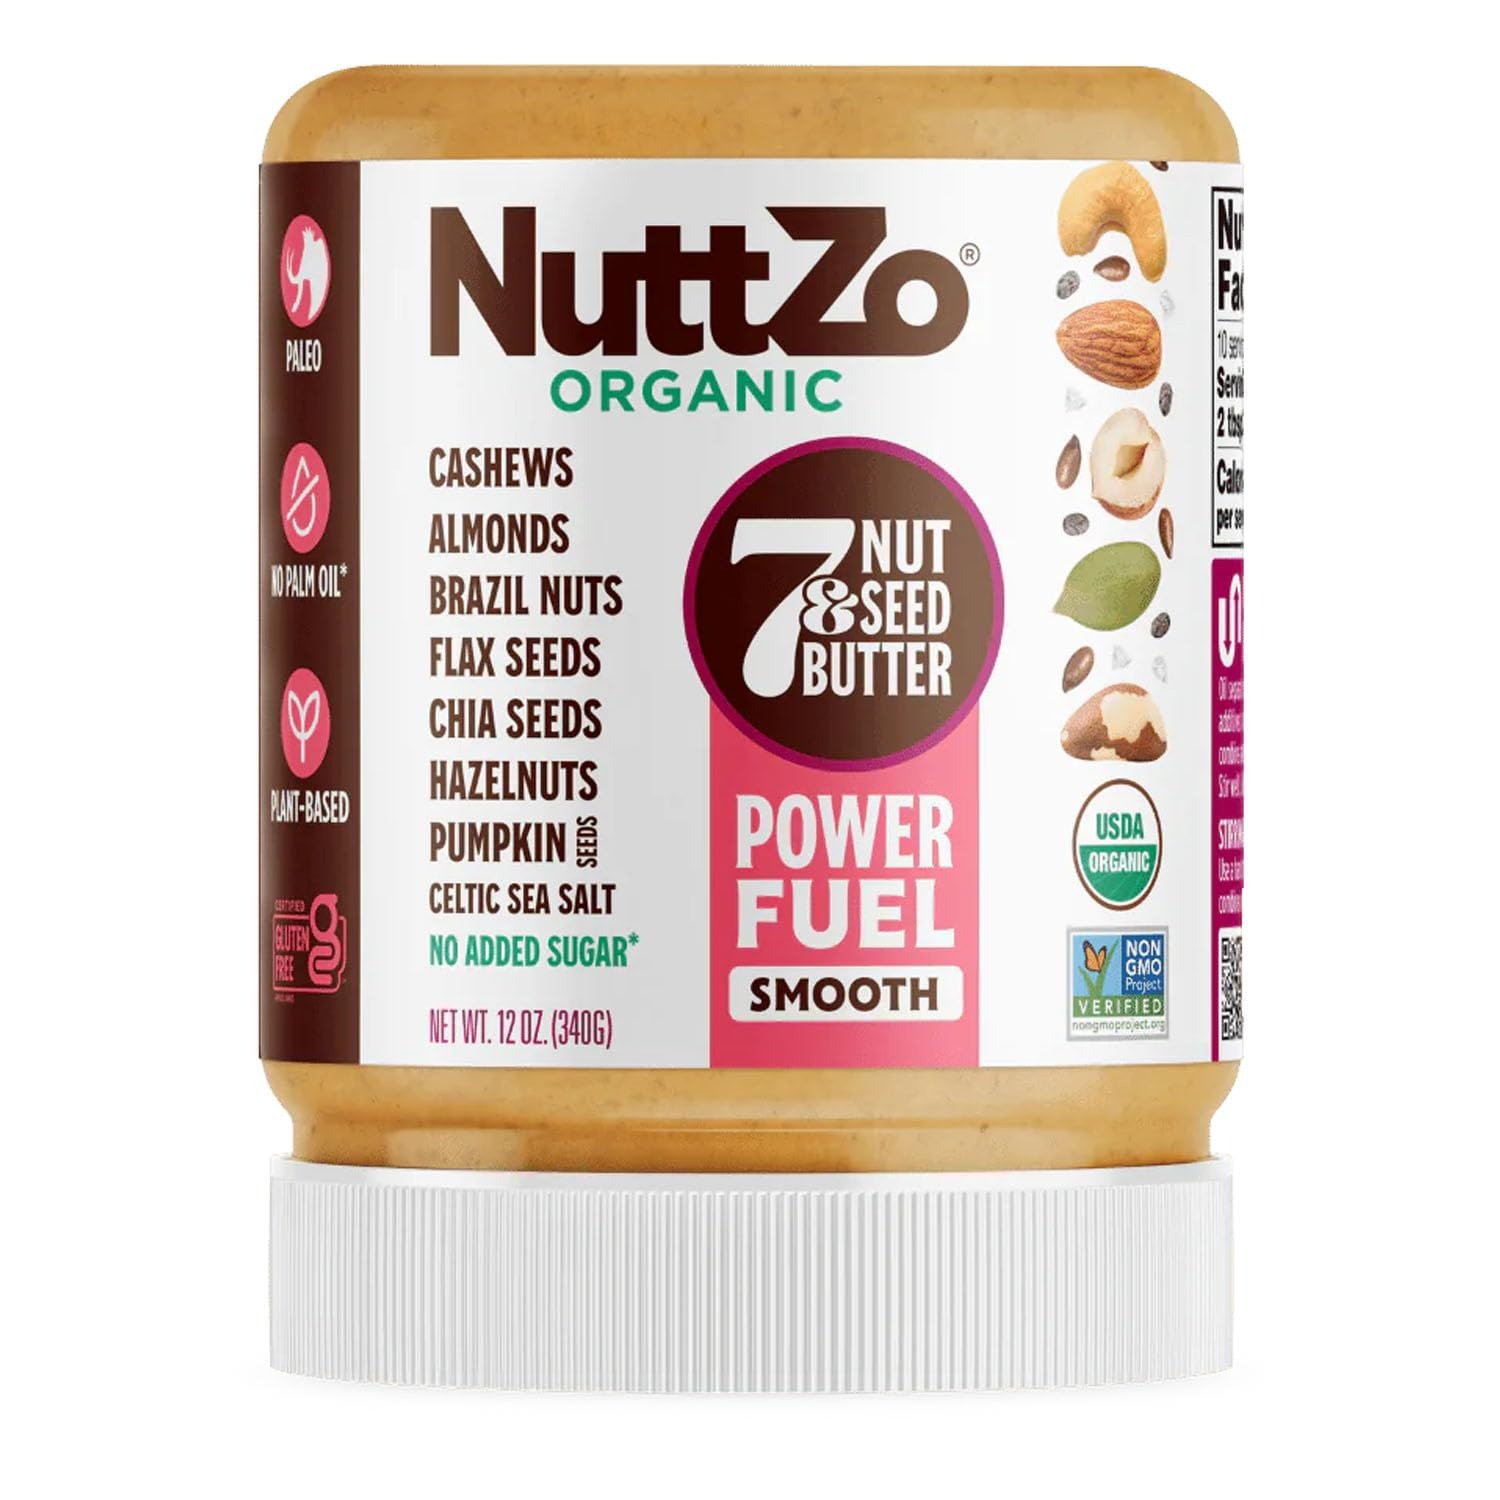
Item Name: Nuttzo, Organic, Power Fuel, 7 Nut & Seed Butter, Smooth, 12 oz (340 g)
Bullet Point 1: 7 Nuts & Seeds: NuttZo is the new way to enjoy the classic peanut butter you know and love; Enjoy the creamy rich flavor of cashews, almonds, brazil nuts, flax seeds, and more with a touch of Celtic sea salts; no added sugar, preservatives, or oil, upside down for easy stirring
Bullet Point 2: Multiple Uses: You can try using NuttZo in a variety of recipes, from smoothies to desserts and baking, to mixing it with fruits and vegetables; It also makes a great compliment for breakfast e.g. oatmeal, pancakes, toast, and more; delicious right out of the jar for a quick snack!
Bullet Point 3: Mission-Based: Every purchase proudly supports Project Left Behind, a non-profit aimed at helping young underprivileged children in Peru to help them secure a brighter future
Bullet Point 4: Paleo Approved: NuttZo’s spread is gluten and peanut-free, keto-friendly, vegan, and Kosher; Furthermore it is USDA Certified Organic, making it a great option for people leading healthy lifestyles
Bullet Point 5: Nuts, Seeds & Gratitude: NuttZo was born from love when our founder, wanting to support her loved one's nutritional needs, took a classic snack to the next level by mixing 7 different nuts and seeds to create an even healthier butter alternative
Value: 12.0
Unit: Ounce

Price: 12.99